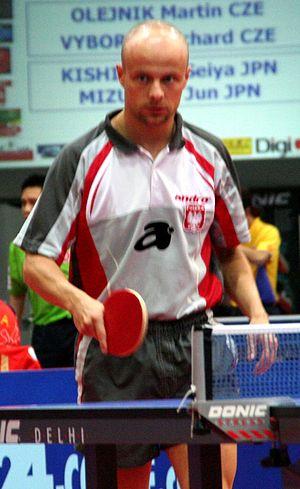
Lucjan Błaszczyk est un joueur de tennis de table polonais né le 28 décembre 1974. Champion de Pologne 1996 et 2005, il a aussi été sacré champion d'Allemagne avec son club en 1999, 2001 et 2002.